Sido (rapper)

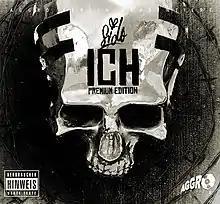
Sido's mask on the cover of the premium edition of "Ich"

Sido's solo career began in 2002 with the "Arschficksong" ("Ass-fuck song") on the sampler "Aggro Ansage Nr. 1" and the "Weihnachtssong" ("Christmas song") on "Aggro Ansage Nr. 3".